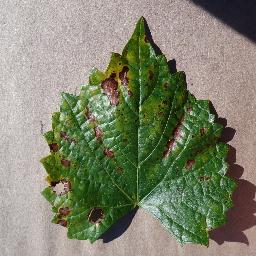
Label: Grape___Esca_(Black_Measles)